WHKW

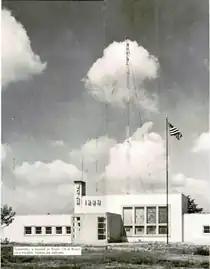
WGAR's transmitter in Broadview Heights, Ohio, . This site is still in active use under the WHKW calls.

As part of the North American Regional Broadcasting Agreement (NARBA) frequency realignments, WGAR was moved from to on March 29, 1941, but engineering studies by the Federal Communications Commission (FCC) revealed WGAR's current facilities could only provide an interference-free signal to half of Cuyahoga County at night. Prior to the shift, on January 4, 1940, WGAR applied to move to with from a Dover Township transmitter site, as Atlanta's WSB would vacate due to NARBA assigning it as a clear channel for Mexico. The NARBA accord also assigned as a Mexican clear channel for use by Mexico City's XEB; initially no U.S. stations were authorized to use this frequency. As XEB's nighttime skywave did not extend the northeastern United States, the FCC opened up the channel for use in that region as a class II-B regional signal. While this assignment initially specified usage in Michigan, a planned move by Detroit's WXYZ failed to materialize, so it was modified to include use in Ohio. WGAR amended their application on March 10, 1941, to move to with and employing a directional antenna. Aiding in WGAR's favor was the commission's report on radio network monopolies previously noting Northern Ohio was underserved from a network standpoint.